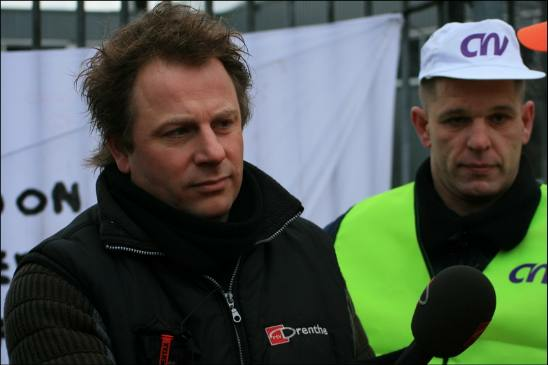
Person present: Yes